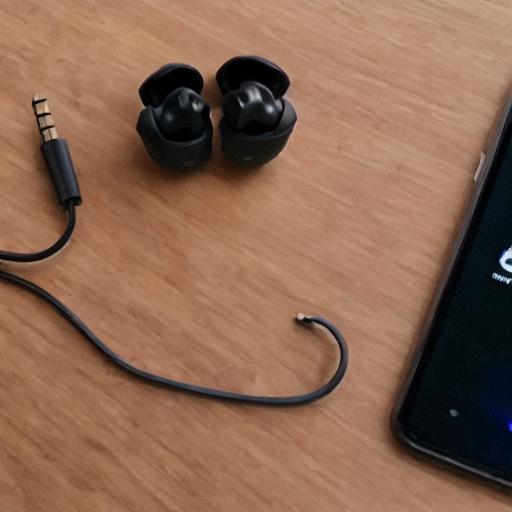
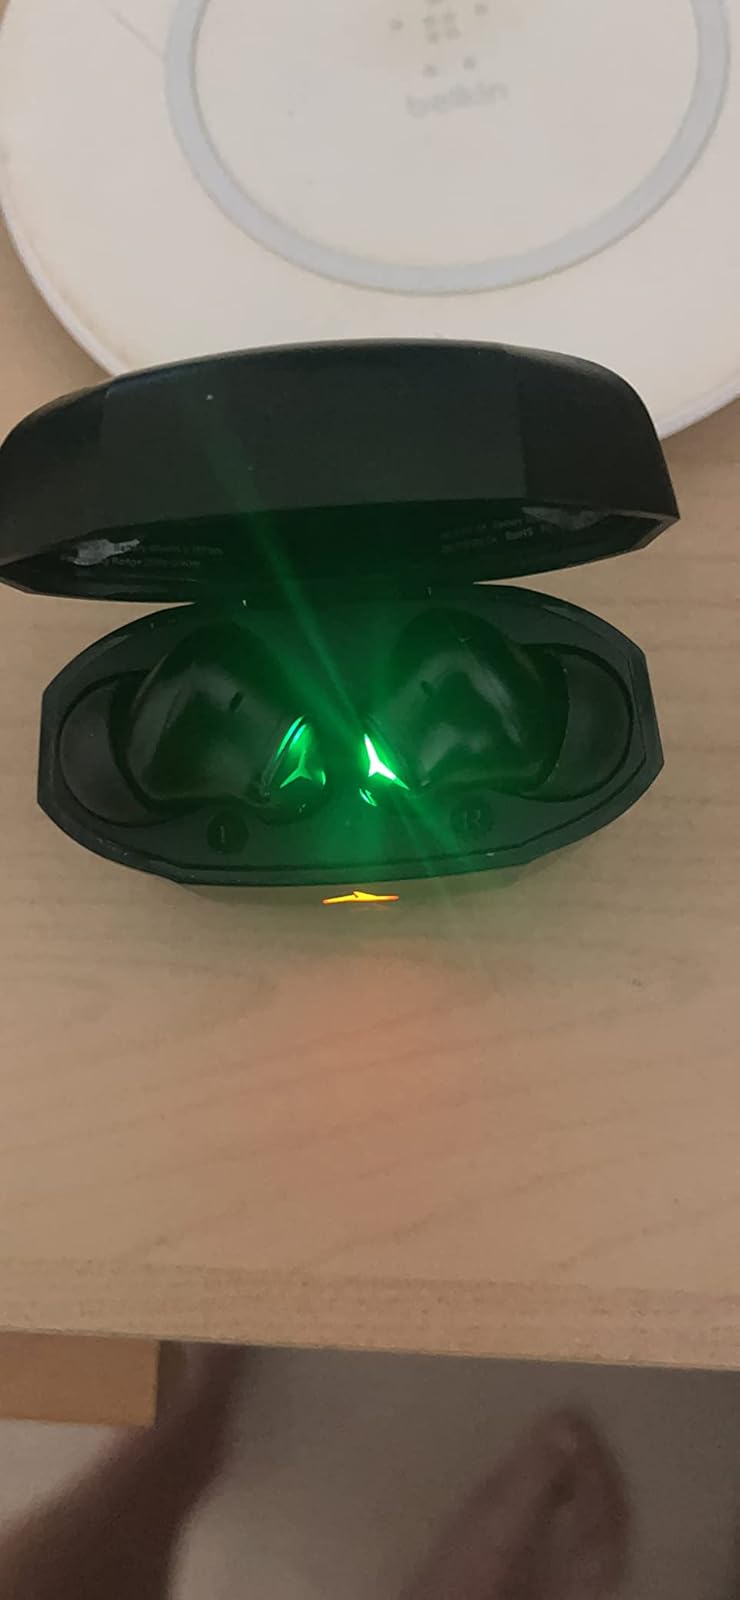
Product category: earbuds
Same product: no